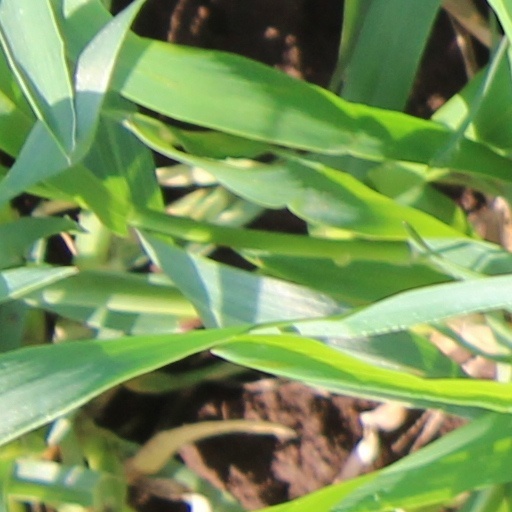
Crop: wheat